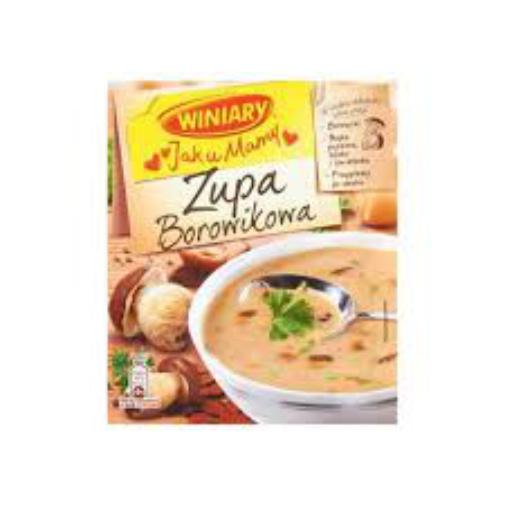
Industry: Food